Lunge (exercise)

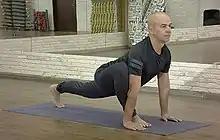
Ashwa Sanchalanasana, equestrian pose, in modern yoga

Modern yoga includes several lunge-related asanas such as the Virabhadrasana warrior poses I and II, and others whose names vary in different yoga traditions. Examples of Sanskrit names include Anjaneyasana (Anjaneya's pose), Ashwa Sanchalanasana (equestrian pose), and Ardha Mandalasana (half circle pose). Depending on the lineage and circumstances, the back knee can be down or up, the toes may be tucked or untucked, and the arms may be in any number of positions.